Matt Hunwick

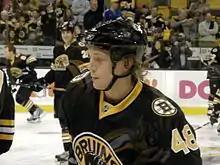
Hunwick as a member of the Bruins

In the following 2008–09 season, Hunwick was again initially reassigned to the AHL but after only two games was recalled and remained with the Bruins for the majority of the campaign. He scored his first career goal against Vesa Toskala in a 3–2 win over the Toronto Maple Leafs on November 17, 2008. His goal sparked a six-game scoring streak which tied Hall of Fame defenseman, Ray Bourque, as a club record for rookie defenseman. On January 10, 2009, in a game against the Carolina Hurricanes, Hunwick got into his first NHL fight, one-punching to knock down Justin Williams. Establishing a puck-moving role among the Bruins defense corps, Hunwick amassed a career-high 21 assists and 27 points in 53 regular season games. Hunwick made his post-season debut with the Bruins in game one of the Eastern Conference Quarterfinals against the Montreal Canadiens on April 16, 2009. However, on April 18, at a team meeting before game two against the Canadiens, Hunwick complained of abdominal pain. After consultation with the team doctor, it was determined that he needed medical treatment and Hunwick was taken to the hospital via ambulance. He underwent emergency surgery for a ruptured spleen, and was ruled out for the remainder of the playoffs.